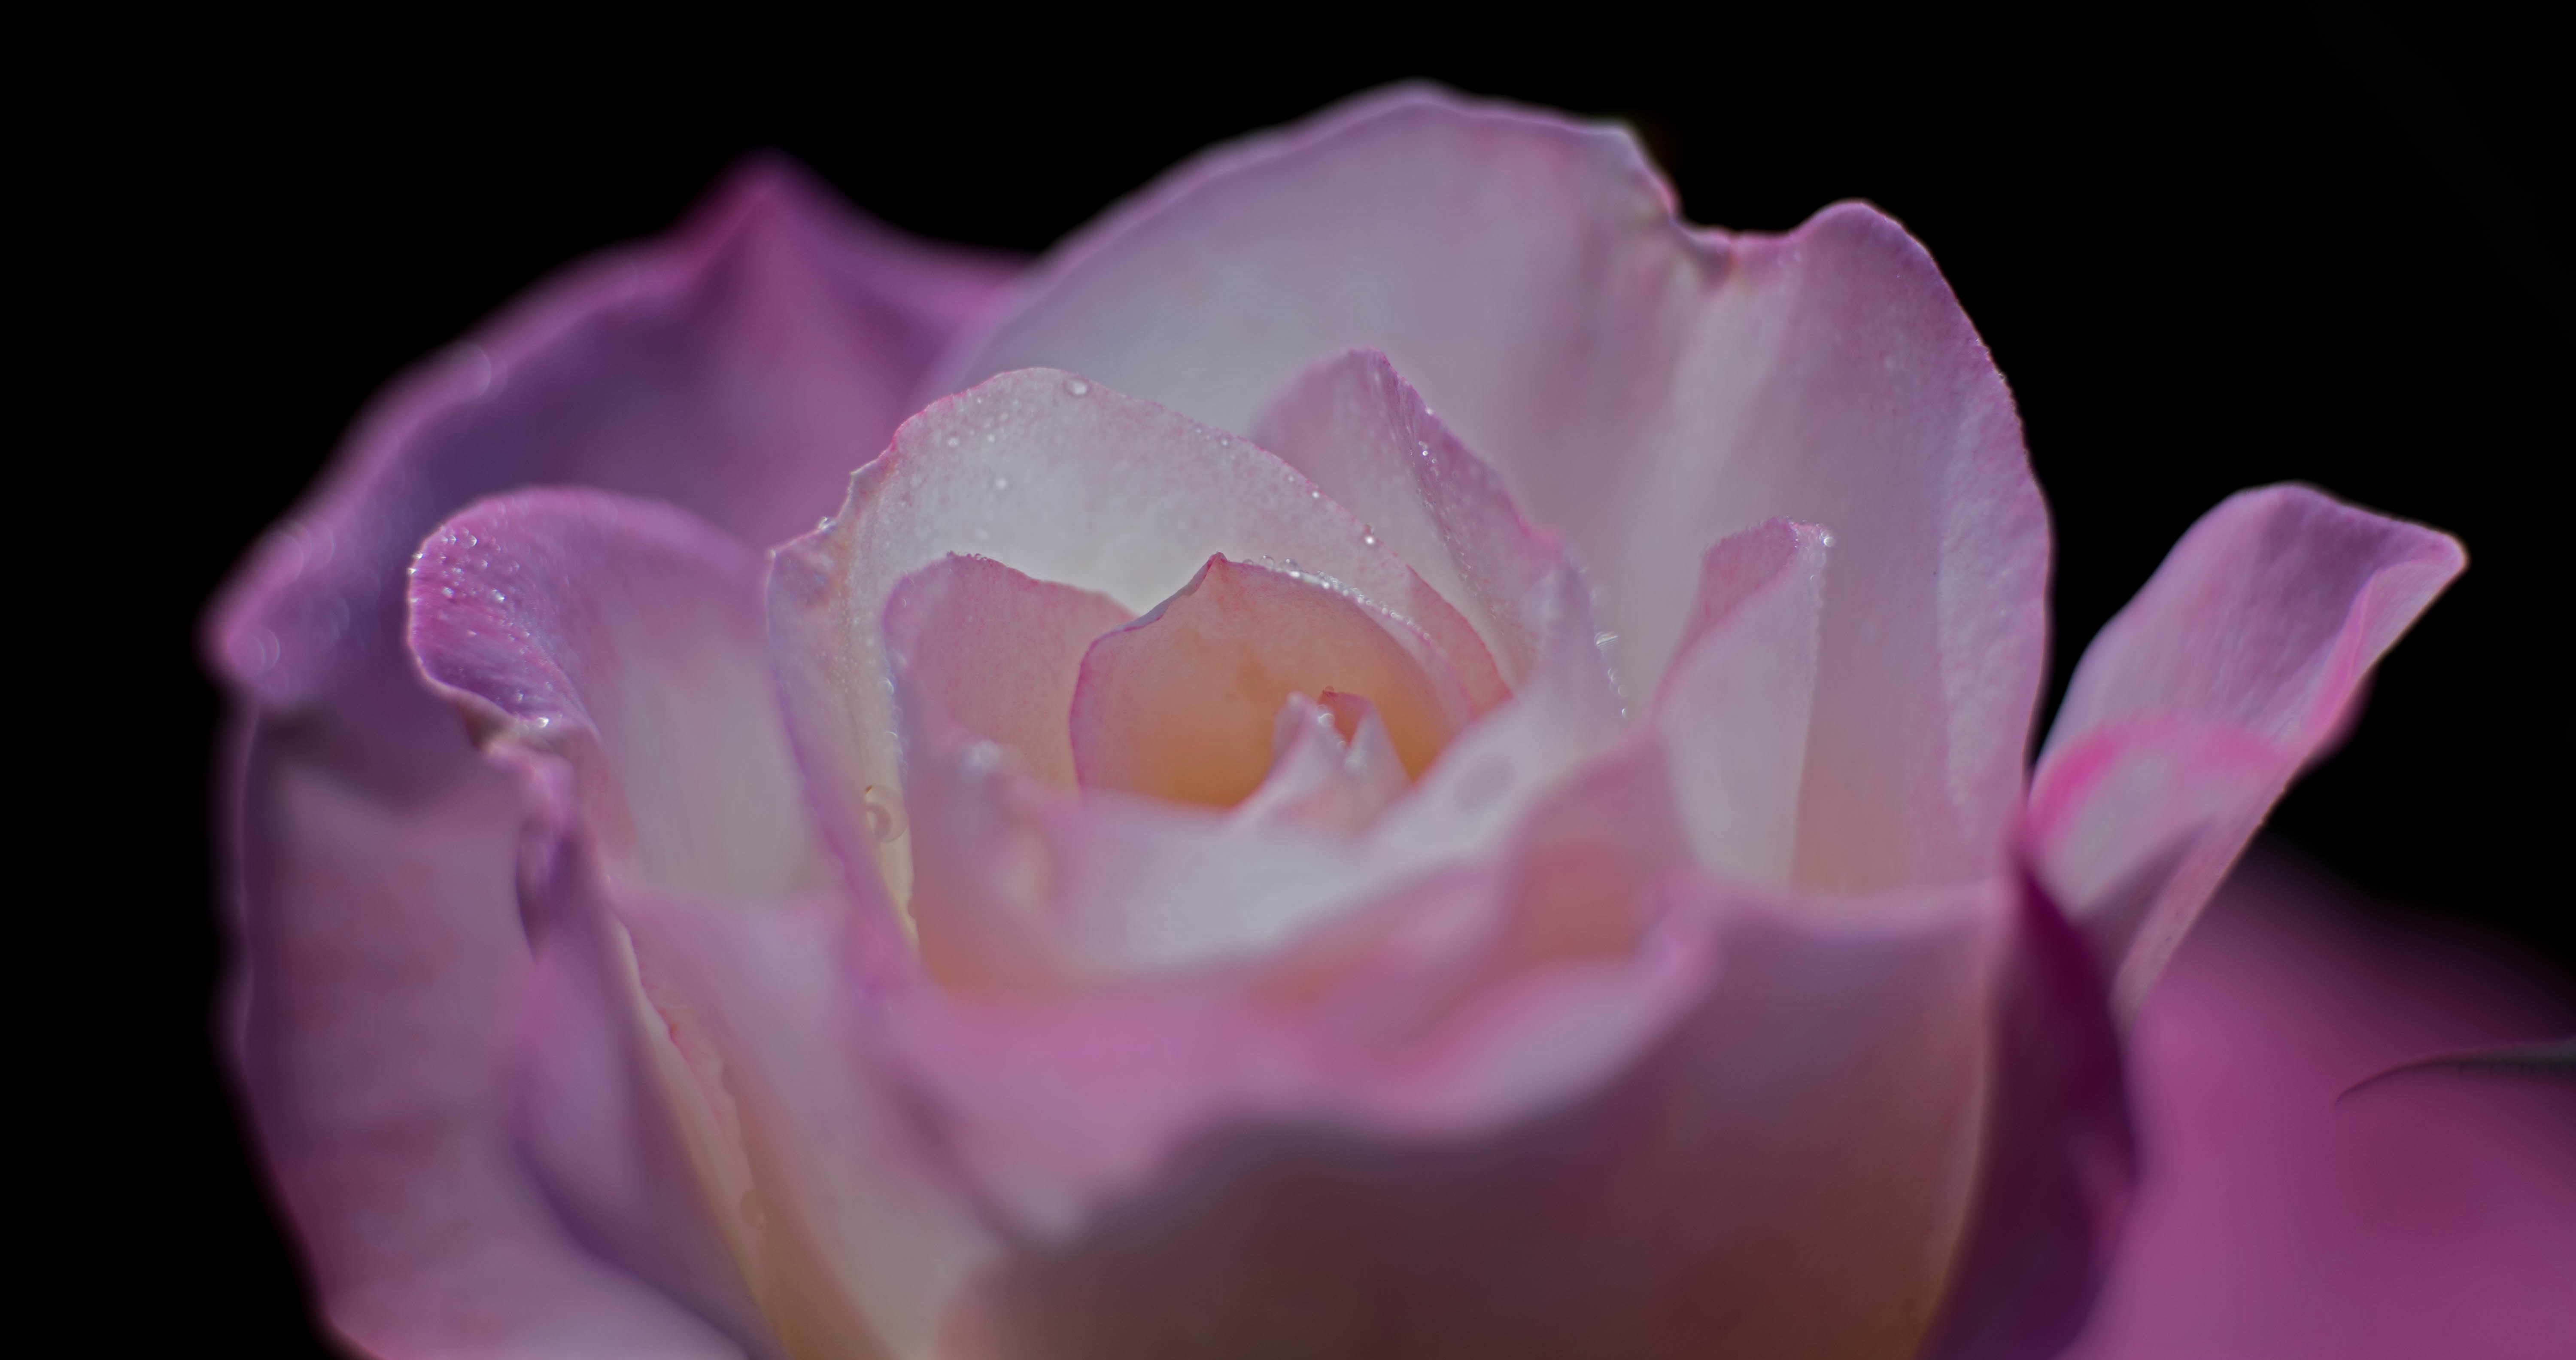
blossom, plant, photography, flower, purple, petal, rose, pink, flora, close up, macro photography, flowering plant, rose family, plant stem, land plant